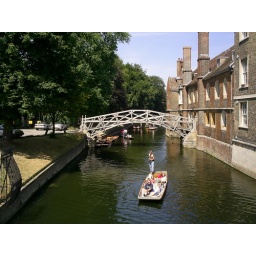
This is the famous mathematical bridge , Queen's College, Cambridge. with people doing punting in the river Cam.